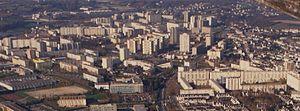
Vue d'ensemble du canton Brest 2 (Brest Bellevue)
Le quartier de Bellevue est un quartier de la ville de Brest. Le quartier dispose notamment d'une mairie de quartier, une piscine et un collège public, une patinoire, des écoles élémentaires dans chaque secteur et un pôle commercial avec la Place Napoléon III. 9230 personnes habitent dans le parc social, 8500 personnes dans le parc privé, 9 logements sur 10 se trouvent dans des immeubles collectifs.
Il existe 398 villes de l'Union européenne de plus de 100 000 habitants. Les chiffres cités ne concernent que les villes sans les banlieues et ne correspondent pas à la population des agglomérations, aires ou régions urbaines. Les capitales sont en gras. Par ailleurs, il existe 59 aires urbaines de plus de 1 million d'habitants.